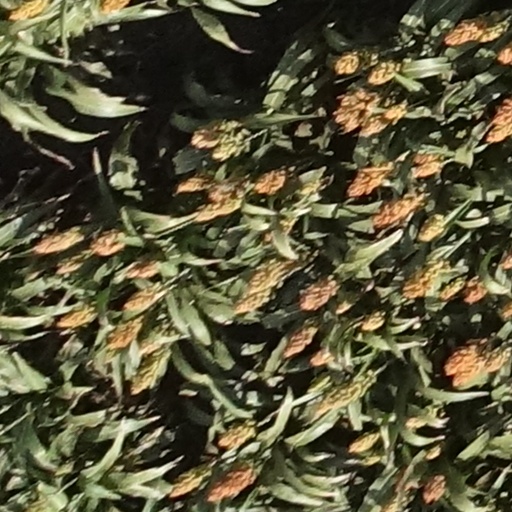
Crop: sorghum